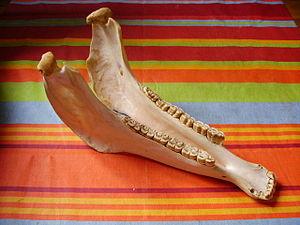
Quijada
Le Festejo est une danse représentative des noirs qui sont arrivés sur la côte péruvienne au XVIIᵉ siècle.
Le quijada est un instrument de percussion de la famille des idiophones, utilisé dans la musique péruvienne et andine, mais aussi dans le son jarocho mexicain et le costa chica. C'est une mâchoire d'âne, de cheval ou de vache, travaillée pour que les dents se déchaussent légèrement. Le joueur de quijada frappe la mâchoire pour faire s'entrechoquer les dents, et/ou râcle les dents avec une baguette.